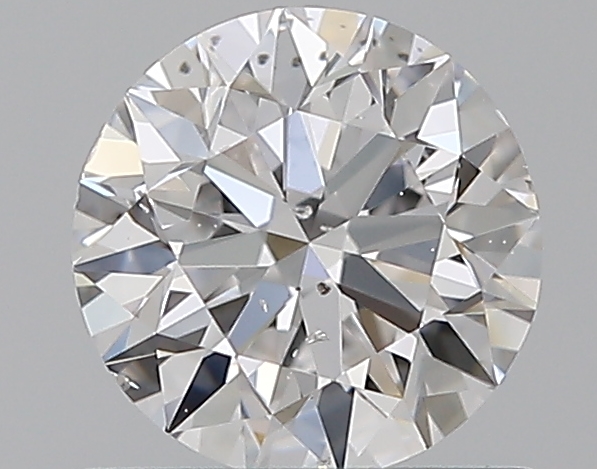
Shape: round
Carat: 0.7
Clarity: SI1
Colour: D
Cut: EX
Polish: EX
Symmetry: VG
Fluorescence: N
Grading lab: GIA
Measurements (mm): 5.62 x 5.67 x 3.53